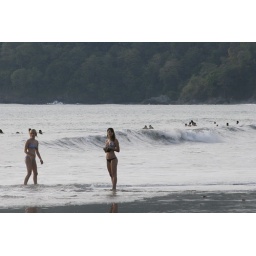
Two girls enjoying the beach in Manuel Antonio near Quepos, Costa Rica, Jan. 2007